Laughlin River Lodge

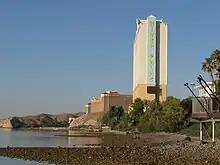
The River Palms as seen in 2008

The resort was created by Las Vegas real estate developer John Midby. It opened in 1984 as Sam's Town Gold River, later shortened to Gold River. A 25-story, 778-room hotel tower was opened in May 1990, and the gaming facilities were also expanded. Boyd Gaming operated the property until their contract was ended in March 1991.